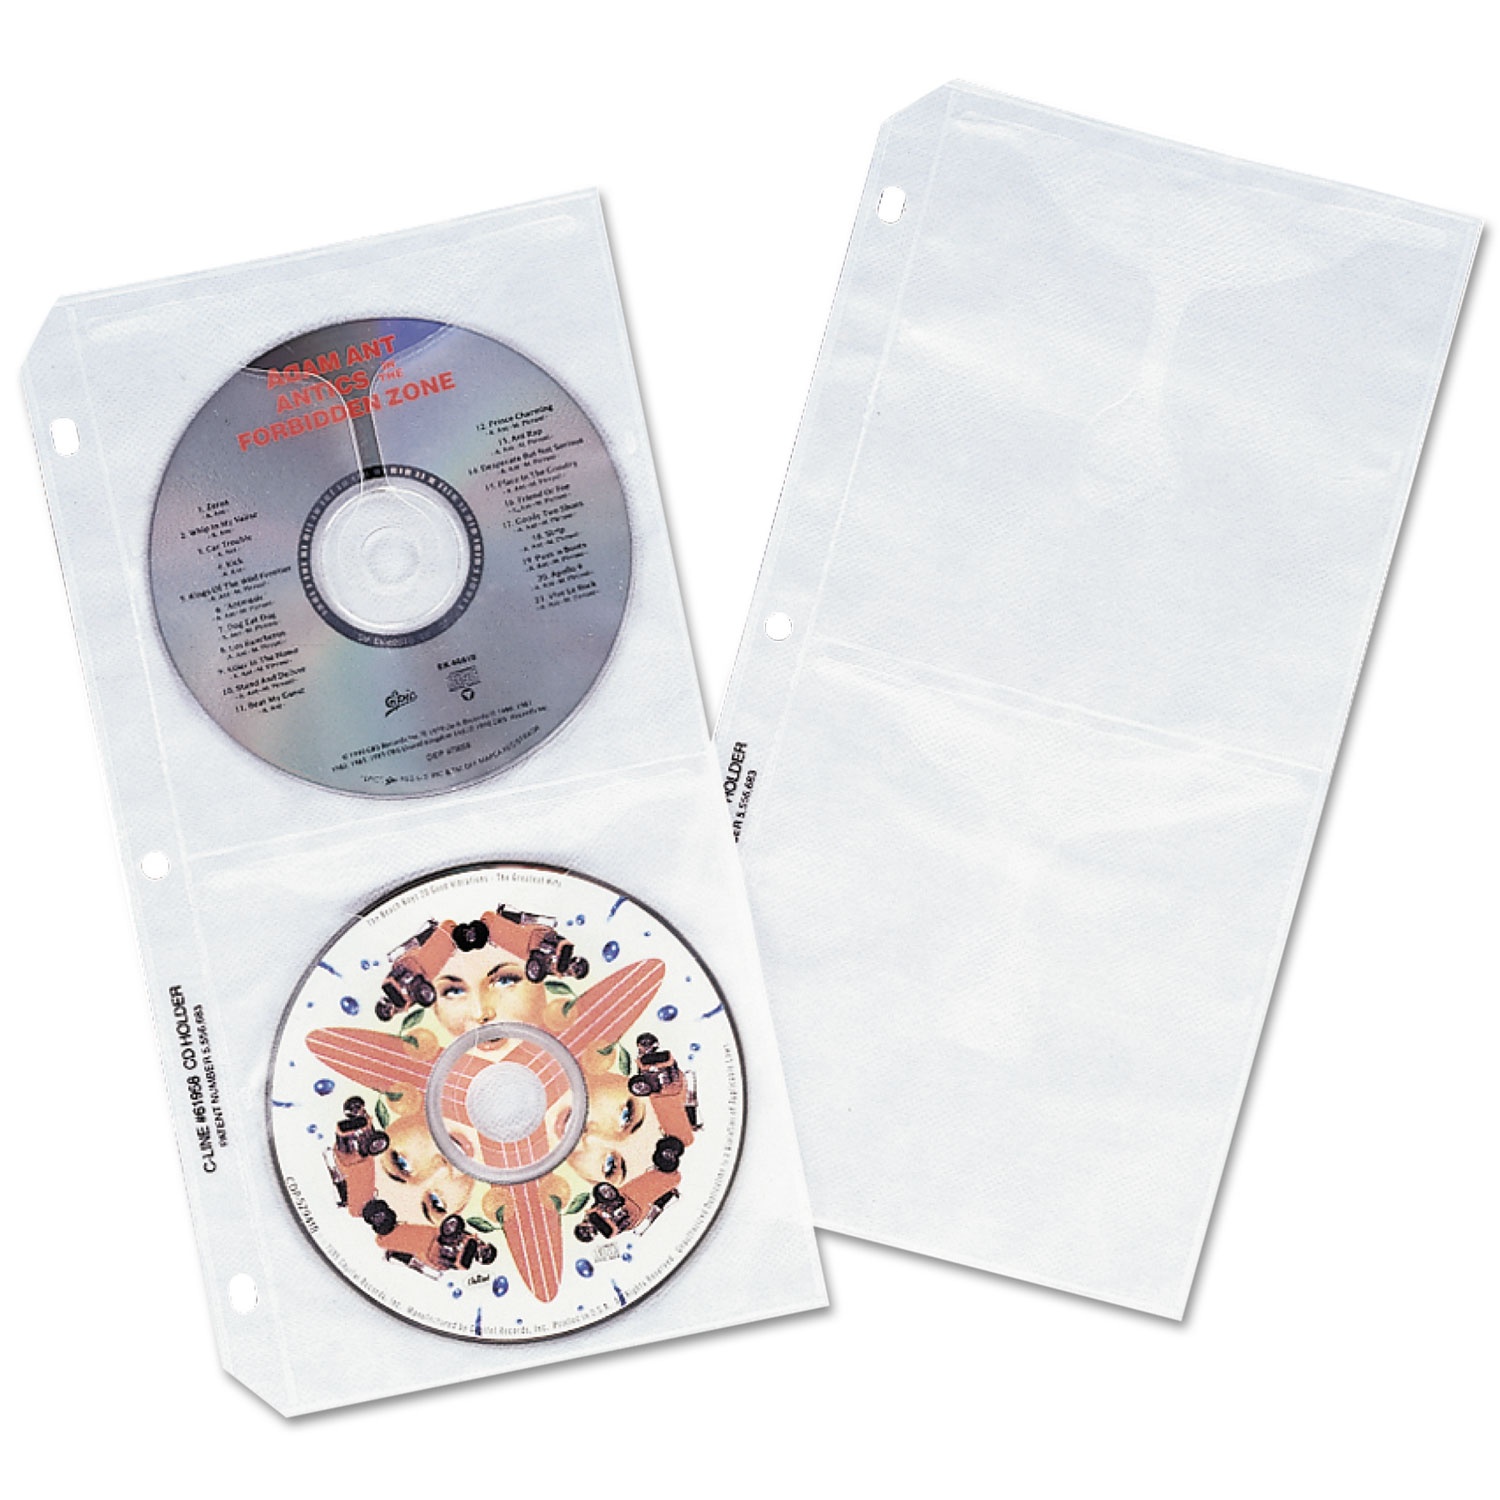
Deluxe CD Ring Binder Storage Pages, Standard, Stores 4 CDs, 10/Pack
SHEET,ORG,F/CD/DVD,10PK Keep your CDs safe in these ring binder storage pages. Double-sided sheets hold CDs and DVDs. Made of polypropylene, so your discs easily slide in and out and are cleaned each time. Punched to fit a standard three-ring binder or CD case (sold separately). Media Sleeve Type: Double-Sided Refill Sheet; Media Stored: CD; DVD; Capacity (text): 4; Material(s): Polypropylene.
Brand: C-Line®
Category: Office Supplies > Filing & Organization > CD/DVD Cases & Organizers